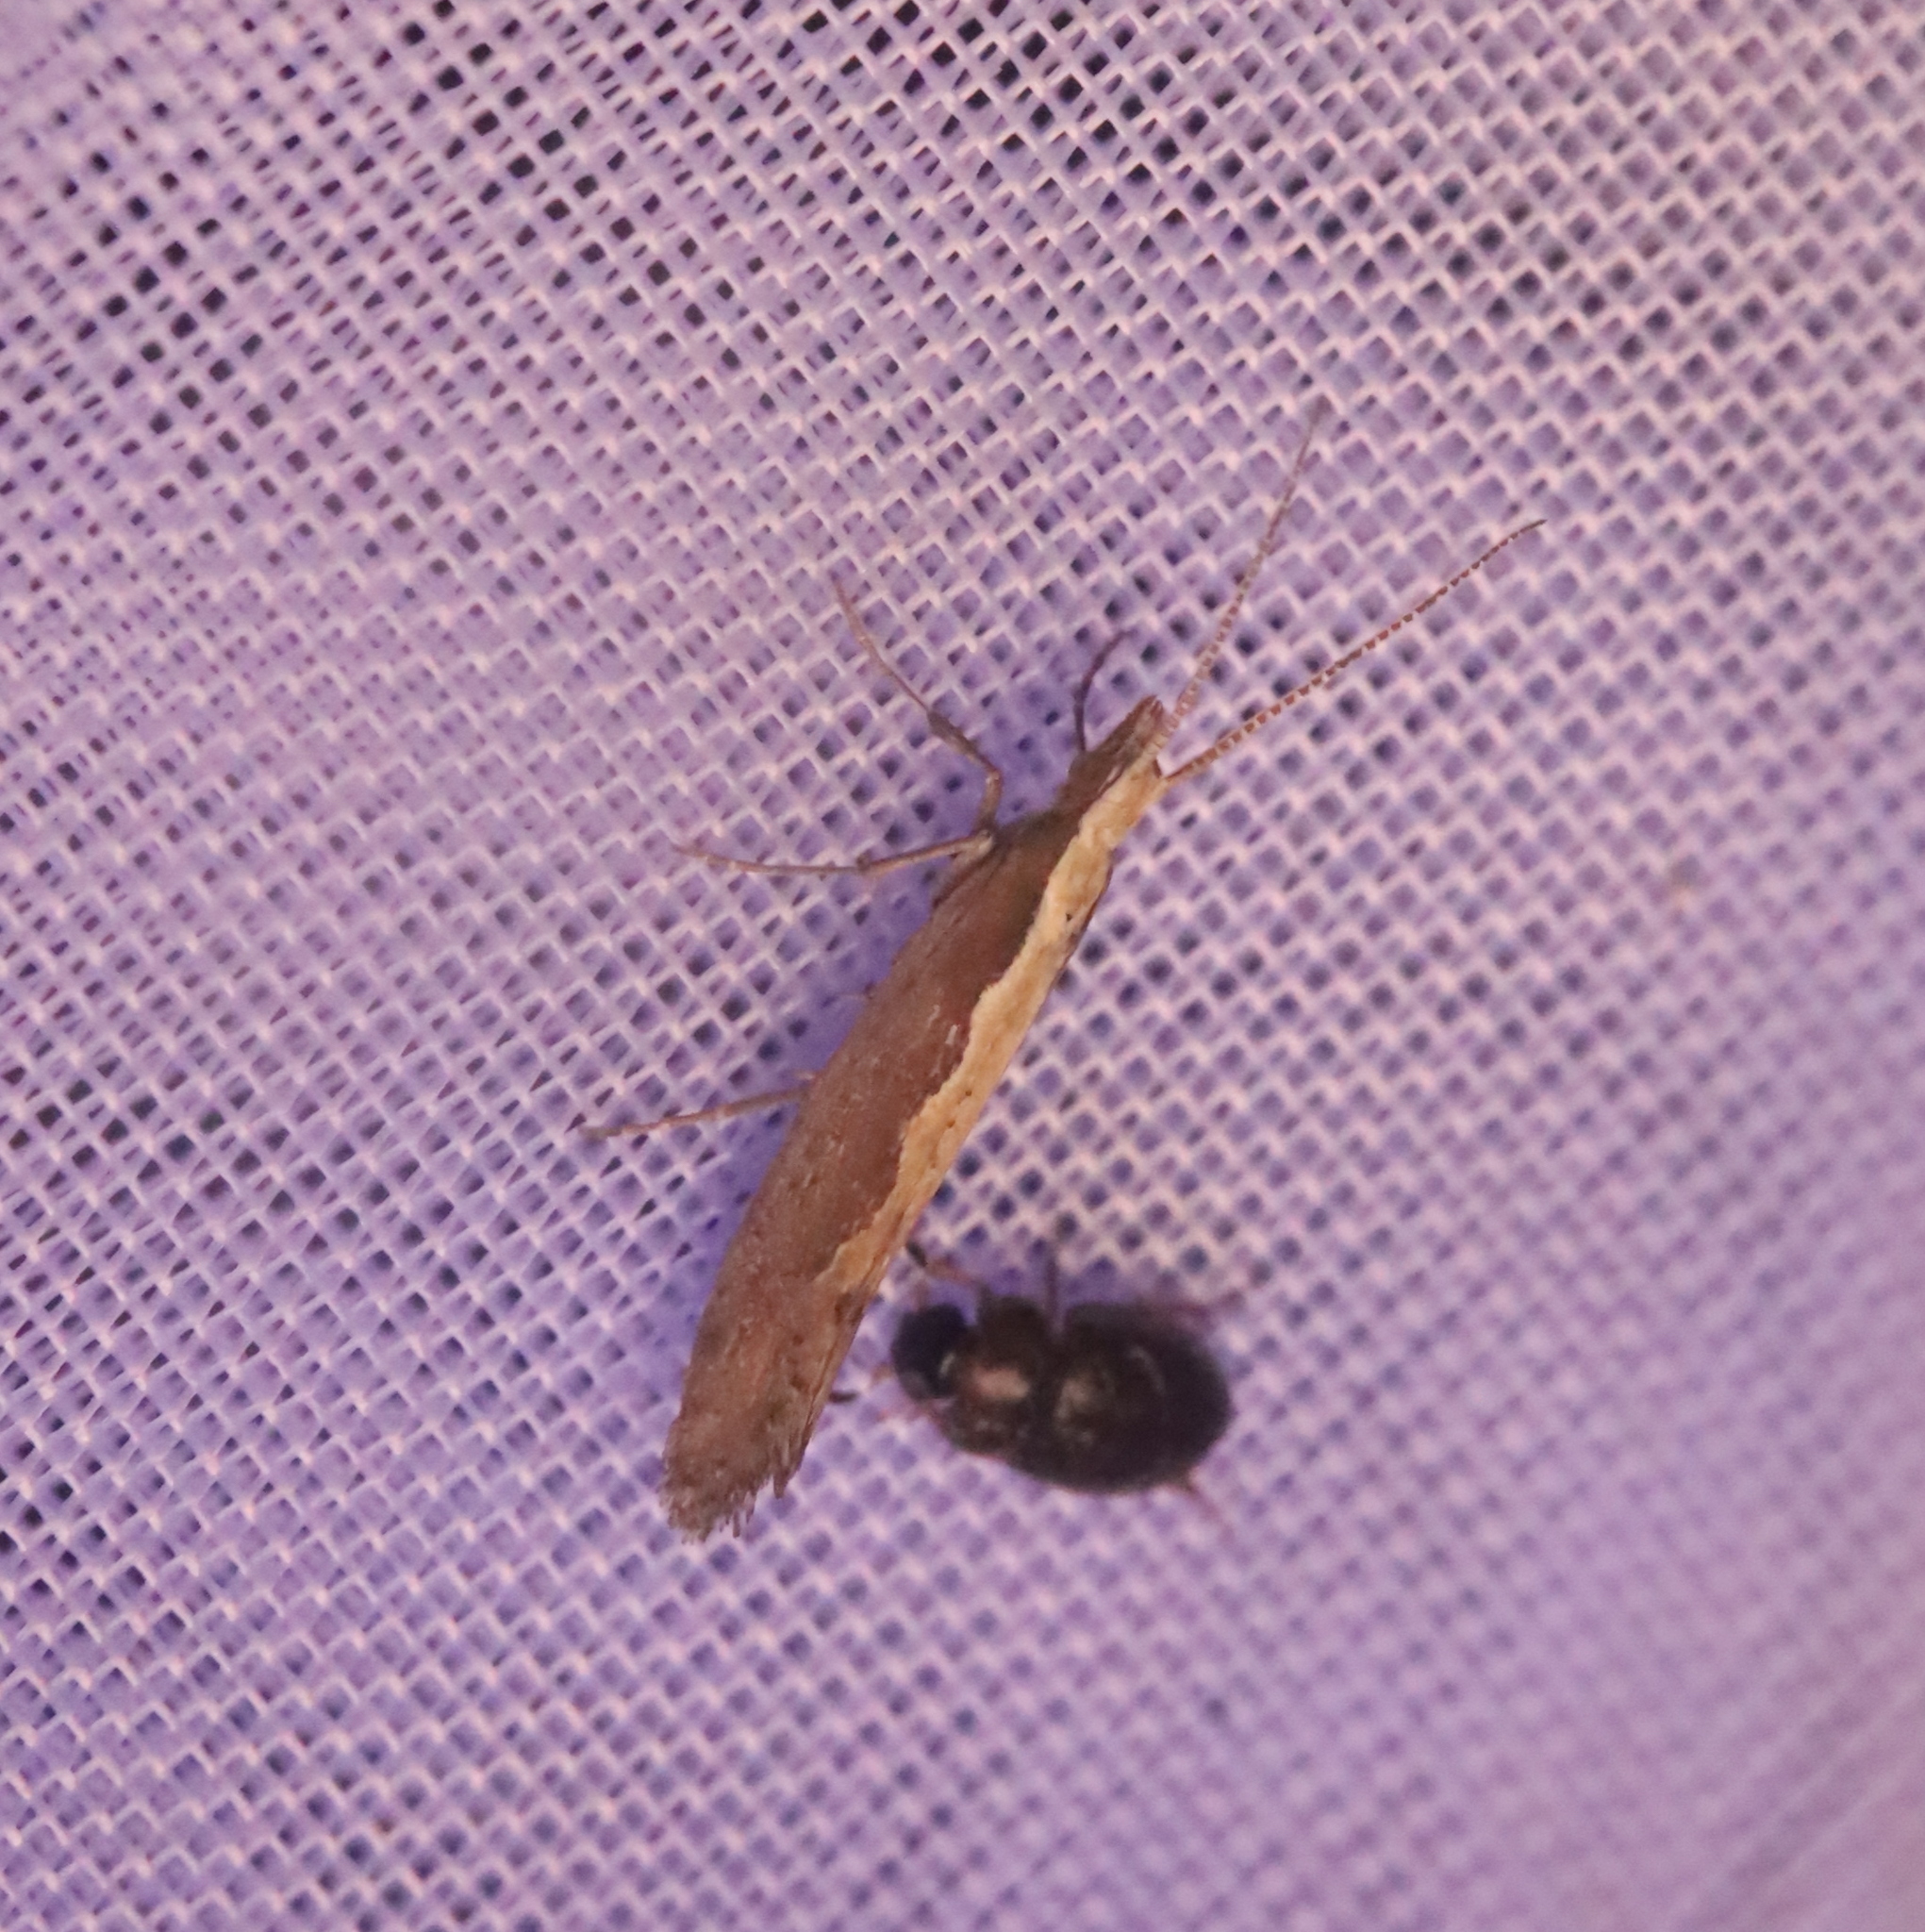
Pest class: diamondback_moth